Describe the emotion expressed in this image:  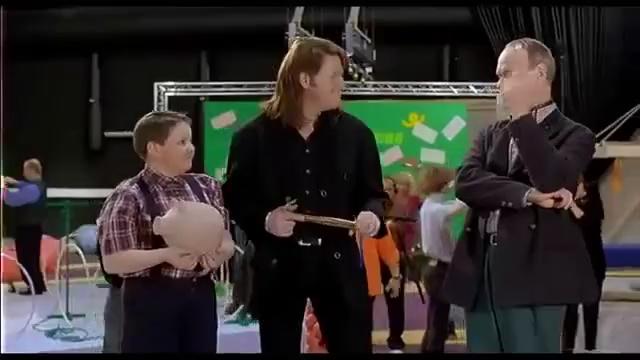
This person displays Fear, valence and arousal with low intensity.